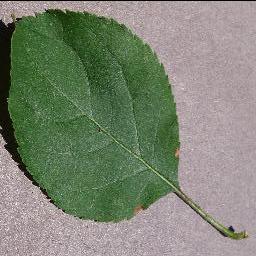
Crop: apple
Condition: black_rot